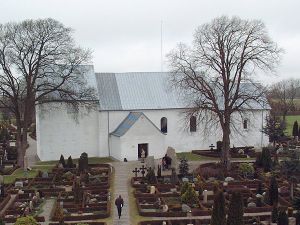
Jelling Kirke
Jelling Kirke set fra den sydlige gravhøj
Jelling Kirke er en kirke i Jelling, Jelling Sogn i Vejle Kommune. Kirken ligger mellem de store gravhøje og er en del af Jellingmonumenterne, der er optaget på UNESCOs Verdensarvsliste.